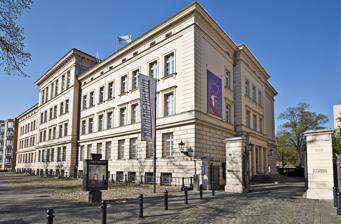
Building: Bröhan Museum
Country: Germany
Year built: 1981
Museum of art and design in Berlin Bröhan Museum, 2015 Bröhan Museum class=notpageimage| Bröhan Museum, Berlin The Bröhan Museum is a Berlin state museum for Art Nouveau , Art Deco , and Functionalism , located in Berlin's Charlottenburg district. The museum is named after its founder, entrepreneur and art collector Karl. H. Bröhan (1921–2000), who donated his collection to the state of Berlin on the occasion of his 60th birthday. In 1983, the Bröhan Museum opened in its current space, which belongs to the Charlottenburg Palace ensemble and was originally built for the guard regiment. Since 1994, it has been a state museum. The museum houses a unique collection of Art Nouveau, Art Deco, and Functionalism as well as works from the Berlin Secession . These areas of focus are complemented by temporary exhibitions of fine art, applied art, and design from 1950 to the present day. History The museum's namesake, Karl H. Bröhan, was a qualified salesman and owner of a dental wholesale business. Bröhan began to collect 18th-century porcelain from the Royal Porcelain Manufactory in the early 1960s. Today, these pieces form the basis of the porcelain collection of the Belvedere in the Charlottenburg Palace Park. In the mid-1960s Bröhan's interest as a collector shifted towards Art Nouveau works which had by that point largely been forgotten about: "I realised that in the era around 1900 lay a hardly-known treasure only waiting to be discovered". 52°31′05″N 13°17′38″E / 52.51806°N 13.29389°E / 52.51806; 13.29389 From this a steadily growing collection of applied and visual art of Art Nouveau developed, which later included works of Art Deco and Functionalism as well as paintings from the Berlin Secession. In 1973, Bröhan opened a private museum in his Villa in Berlin's Dahlem district, acquired especially for his collection, thereby making the collection accessible to the public for the first time. On his 60th birthday, Bröhan donated his collection to the state of Berlin. On 14 October 1983, the museum moved to its current location at Schloßstraße 1a, a former barracks building that belonged to the ensemble of the Charlottenburg Palace. In 1994 the Bröhan-Museum became a Berlin state museum. Just like before at its private space, the museum in Charlottenburg was led by Bröhan, who expanded the collection until his death in 2000. For the next 3 years his wife, art historian Margrit Bröhan, directed the museum, followed by art historian Ingeborg Becker. Since 2013, the director of the Bröhan Museum has been art historian Tobias Hoffmann, who previously led the Museum of Concrete Art in Ingolstadt. The change of management has brought about the modernisation of the museum's programme. Exhibitions like "Do It Yourself Design" (2016), "Kiss. From Rodin to Bob Dylan ” (2017) or "Nordic Design, "The Response to the Bauhaus ” (2019) have linked the historic collection to art and design to the present day. Exhibitions The display of the Bröhan Museum's collection constantly changes. Moving away from the concept of a permanent exhibition, objects are regularly swapped and presented in new contexts. In doing so the museum gradually presents its extensive collection to the public. Furthermore, the museum hosts five to seven major temporary exhibitions as well as smaller shows each year. The diversity of visual and applied arts and design from the 20th century up until the present is shown through various subjects. The objects presented in the temporary exhibitions include not only works from the museum's own collection but national and international loans as well. For the smaller shows the "Blackbox" format was created in 2016. Under this title exhibitions on poster design, graphics and photography are hosted at regular intervals. Three floors in the building are at the museum's disposal for exhibition presentations. The floors as well as the individual rooms are regularly redesigned to accommodate new exhibitions. Collection Mostly comprising works from the period between the late 19th century and the beginning of the Second World War , the collection can be divided into the following areas: Art Nouveau, Art Deco, Functionalism, and the Berlin Secession. It includes furniture , porcelain , glassware , ceramics , metalware , light art , and textiles as well as graphic design , painting , and sculpture . Art Nouveau The internationally significant Art Nouveau collection is the heart of the Bröhan Museum. Various national branches of the style are present in the collection, including the English Arts and Crafts movement , the French Art Nouveau , the German and Scandinavian Jugendstil as well as the Vienna Secession . Artists represented in the collection include Hector Guimard , Henry van de Velde , and Peter Behrens . The porcelain collection of the museum is particularly rich: it encompasses works from important manufacturers  in Germany, France and Scandinavia such as the Royal Porcelain Factories of Berlin, Meißen , Nymphenburg and Copenhagen as well as the Manufacture nationale de Sèvres and the Rörstrand und Bing & Grøndahl porcelain factories. Art Nouveau glass work is represented through the works of Émile Gallé , Daum Frères et Cie and Johann Loetz Witwe . Art Deco Art Deco is represented in the collection of the Bröhan Museum by French furniture ensembles by Jacques-Émile Ruhlmann , the house of Dominique and Süe et Mare , amongst others. Metalwork is shown through wrought iron pieces by Edgar Brandt and silver by Jean Puiforcat and the Tétard Frères. Manifestations of the style in Germany can be seen in ceramics from the Haël-Werkstätte and metalwork from the Reimann-School . Functionalism At the Bröhan Museum, objects with a functionalist design bridge the gap between Art Nouveau and modern industrial design .  Leading designers coming from the circles of the Deutscher Werkbund – including Peter Behrens, Richard Riemerschmid , Bruno Paul and Wilhelm Wagenfeld – and working in cooperation with companies such as Café  HAG and AEG (Allgemeine Elektricitäts-Gesellschaft) are represented in the collection through furniture, graphic works, ceramics, glass, and metalwork. The most radical realisation of functionalist design in the Weimar Republic is considered to be the " New Frankfurt " – a housing programme in Frankfurt am Main led by architect Ernst May . Important representatives of the above in the collection of the Bröhan Museum are, for example, Margarete Schütte-Lihotzky with the Frankfurt kitchen or Richard Schadewell with the Frankfurt telephone model for the company H. Fuld & Co. Berlin Secession Another focal point of the Bröhan Museum collection is constituted by the artists of the Berlin Secession . There are especially many works by the painters: Hans Baluschek , Karl Hagemeister , Walter Leistikow and Willy Jaeckel . Further Secessionist artists in the collection include Dora Hitz , Käthe Kollwitz, Franz Skarbina and Martin Brandenburg . Thus, the collection retraces the artistic development from Impressionism and Symbolism to Expressionism , the latter being represented by Wilhelm Kohlhoff and Bruno Krauskopf, among others. Events and Educational Programme The Bröhan Museum offers an extensive programme tailored to its respective special exhibitions. Presentations, panel discussions, dance performances and concerts are often held in line with the themes of the exhibitions. A special highlight of the programme is the annual summer festival, which is organised in cooperation with the Berggruen Museum and the Rathgen Research Laboratory of the Berlin State Museums . Comprising a varied programme for children, young people, and adults, education and outreach are an integral part of the Bröhan Museum. Children and their families can discover art and design in the framework of workshops, school holiday programmes, children's birthday parties and the "Family Sundays", a regularly held event of the museum. Furthermore, selected special exhibitions are accompanied by open design workshops. New programmes taking place outside the museum are also developed in order to enable a diverse audience to actively participate in museum-specific subjects. One example of this is the Mobile Future Lab which travelled through various districts of Berlin during 2019 within the framework of the exhibition "Reaching Out for the Future. Fantasies of the Future around 1900". Passers-by were encouraged to participate and their creations were then exhibited in the museum. Provenance Research Fulfilling its obligations in accordance with the Washington Declaration , the Bröhan Museum is committed to provenance research with the aim of reconstructing the history of its collection objects and identifying former owners wherever and whenever possible. The museum takes special care and attention to determine whether any of these former owners lost possession of their art due to the persecution by the Nazi or GDR regimes. Publications „Zu wenig Parfüm, zu viel Pfütze.“ Hans Baluschek zum 150. Geburtstag. Ausstellungskatalog. Bröhan-Museum Berlin. Hrsg. von Tobias Hoffmann, Anna Grosskopf und Fabian Reifferscheidt. Wienand Verlag, Köln 2020, ISBN 978-3-86832-565-2 . Nodic Design. Die Antwort aufs Bauhaus. Ausstellungskatalog. Bröhan-Museum Berlin. Hrsg. von Tobias Hoffmann, Arnoldsche Verlagsanstalt, Stuttgart 2019, ISBN 978-3-89790-582-5 . Skandal! Mythos! Moderne! Vereinigung der XI in Berlin. Ausstellungskatalog. Bröhan-Museum Berlin. Hrsg. von Tobias Hoffmann, Anna Grosskopf und Sabine Meister. Wienand Verlag, Köln 2019, ISBN 978-3-86832-523-2 . Von Arts and Crafts zum Bauhaus. Kunst und Design – eine neue Einheit! Ausstellungskatalog. Bröhan-Museum Berlin. Hrsg. von Tobias Hoffmann. Wienand Verlag, Köln 2019, ISBN 978-3-86832-455-6 . George Grosz in Berlin. Ausstellungskatalog. Bröhan-Museum Berlin. Hrsg. von Tobias Hoffmann. Kerber Art Verlag, Bielefeld 2018, ISBN 978-3-7356-0520-7 . Dieter Hacker politisch fotografieren (1974–1981). Ausstellungskatalog. Bröhan-Museum Berlin. Hrsg. von Tobias Hoffmann. Wienand Verlag, Köln 2018, ISBN 978-3-86832-495-2 . Das französische Grafikerkollektiv Grapus. Ausstellungskatalog. Bröhan-Museum Berlin. Hrsg. von Tobias Hoffmann und Anna Grosskopf. Berlin 2018, ISBN 978-3-941588-13-4 . Berliner Realismus. Von Käthe Kollwitz bis Otto Dix. Sozialkritik – Satire – Revolution. Ausstellungskatalog. Bröhan-Museum Berlin. Hrsg. von Tobias Hoffmann. Wienand Verlag, Köln 2018, ISBN 978-3-86832-440-2 . Landschaft zwischen Impressionismus und Expressionismus. Meisterwerke von Hagemeister und Leistikow. Ausstellungskatalog. Bröhan-Museum Berlin. Hrsg. von Tobias Hoffmann. Deutscher Kunstverlag, Berlin 2017, ISBN 978-3-422-07452-1 . Colori Di Murano (Sammlung Holz, Berlin). Ausstellungskatalog. Bröhan-Museum Berlin. Berlin 2016, ISBN 978-3-00-053386-0 . Kuss. Von Rodin bis Bob Dylan. Ausstellungskatalog. Bröhan-Museum Berlin. Hrsg. von Tobias Hoffmann und Anna Grosskopf. Wienand Verlag, Köln 2016, ISBN 978-3-86832-375-7 . Deutschland gegen Frankreich. Der Kampf um den Stil 1900–1930. Ausstellungskatalog. Bröhan-Museum Berlin. Hrsg. von Tobias Hoffmann. Wienand Verlag, Köln 2016, ISBN 978-3-86832-342-9 . All that Jazz – Plakatkunst von Nikolaus Troxler. Ausstellungskatalog. Bröhan-Museum Berlin. Hrsg. von Tobias Hoffmann. Berlin 2016, ISBN 978-3-941588-11-0 . Zeitenwende. Von der Berliner Secession zur Novembergruppe. Ausstellungskatalog. Brö han-Museum Berlin. Hrsg. von Tobias Hoffmann. Hirmer Verlag, Köln 2015, ISBN 978-3-77742-499-6 . Schrill, Bizarr, Brachial. Das Neue Deutsche Design der 80er Jahre. Ausstellungskatalog. Bröhan-Museum Berlin. Hrsg. von Tobias Hoffmann und Marcus Zehentbauer. Wienand Verlag, Köln 2014, ISBN 978-3-86832-244-6 . Kunst und Keksdose. 125 Jahre Bahlsen. Ausstellungskatalog. Bröhan-Museum Berlin. Hrsg. von Tobias Hoffmann. Wienand Verlag, Köln 2014, ISBN 978-3-86832-228-6 . 1914 – Das Ende der Belle Époque. Ausstellungskatalog. Bröhan-Museum Berlin. Hrsg. von Tobias Hoffmann. Wienand Verlag, Köln 2014, ISBN 978-3-86832-227-9 . Geschmackssachen. Internationale Esskulturen in Berlin. Ausstellungskatalog. Bröhan-Museum Berlin. Hrsg. von Claudia Zachow und Barbara Schmidt. Gemeinschaftsprojekt der Universität der Künste Berlin und der Weißensee Kunsthochschule Berlin. Berlin 2013, ISBN 978-3-89462-244-2 . Lust auf Dekor. KPM-Porzellane zwischen Jugendstil und Art Deco. Ausstellungskatalog. Bröhan-Museum Berlin. Hrsg. von Tobias Hoffmann und Claudia Kanowski. Wienand Verlag, Köln 2013, ISBN 978-3-86832-182-1 . Avantgarde für den Alltag. Jüdische Keramikerinnen in Deutschland 1919–1933. Ausstellungskatalog. Bröhan-Museum Berlin. Hrsg. von Ingeborg Becker und Claudia Kanowski. Berlin 2013, ISBN 978-3-941588-10-3 . Das Tier im Blick. Der Bildhauer Anton Puchegger (1878–1917). Ausstellungskatalog. Bröhan-Museum Berlin. Hrsg. von Ingeborg Becker. Berlin 2012, ISBN 978-3-941588-09-7 . 25 Kunststücke aus Jugendstil und Art Deco. 2009/2010 – Zwei Jahre Neuerwerbungen, Schenkungen und ausgewählte Kunstwerke aus der Sammlung des Bröhan-Museum Berlin. Hrsg. von Ingeborg Becker. Berlin 2011, ISBN 978-3-941588-08-0 . Lauter Einzelheiten. Texte von Vorträgen und früheren Zeitungs- bzw. Magazinveröffentlichungen. Hrsg. von Margrit Bröhan. Bröhan-Museum Berlin, Berlin 2010, ISBN 978-3-941588-07-3 . Fragile. Glaskunst 1889–1939. Texte zur Ausstellung. Bröhan-Museum Berlin. Hrsg. von Ingeborg Becker und Claudia Kanowski. Berlin 2010, ISBN 978-3-941588-06-6 . Vom Taunus zum Wannsee. Der Maler Philipp Franck (1860–1944). Ausstellungskatalog. Museum Giersch Frankfurt a. M. und Bröhan-Museum Berlin. Hrsg. von Ingeborg Becker und Manfred Großkinsky. Berlin 2010, ISBN 978-3-941588-05-9 . Sport und Mode in Italien um 1930. Zeichnungen von Ottorino Mancioli. Ausstellungskatalog. Hrsg. vom Bröhan-Museum Berlin. Berlin 2010, ISBN 978-3-941588-04-2 . Glaskunst 1889–1939. Bestandskatalog des Bröhan-Museums Berlin. Bd. VII. Hrsg. von Margrit Bröhan und Claudia Kanowski. Berlin 2010 ISBN 978-3-941588-03-5 . Von Pfauen, Libellen und Fledermäusen. Geheimnisvolle Tierwelt im Jugendstil. Ausstellungskatalog. Hrsg. vom Bröhan-Museum Berlin. Berlin 2009 ISBN 978-3-941588-02-8 . Bröhan-Museum Berlin. Jugendstil – Art Déco – Funktionalismus. Museumsführer. Hrsg. von Ingeborg Becker. Prestel, München / Berlin / London / New York 2006, ISBN 3-7913-3573-1 . 30 Jahre Bröhan-Museum Berlin. Kunsthandwerk und Industriedesign. Bildergalerie. Hrsg. vom Bröhan-Museum Berlin. Passage-Verlag, Leipzig 2002, ISBN 3-9807894-2-X . Metallkunst der Moderne. Bestandskatalog des Bröhan-Museums Berlin. Bd. VI. Hrsg. vom Bröhan-Museum Berlin, Berlin 2001, ISBN 3-9801525-9-6 . 25 Jahre Bröhan-Museum Berlin. Kunsthandwerk und Industriedesign. Bildergalerie. Hrsg. vom Bröhan-Museum Berlin. Passage-Verlag, Leipzig 1998, ISBN 3-932900-09-X . Porzellan. Kunst und Design 1989–1939. Vom Jugendstil zum Funktionalismus. Teil II: La Maison Moderne – Wien. Bestandskatalog des Bröhan-Museums Berlin. Bd. V/2. Hrsg. vom Bröhan-Museum Berlin, Berlin 1996, ISBN 3-9801525-5-3 . Porzellan. Kunst und Design 1989–1939. Vom Jugendstil zum Funktionalismus. Teil I: L’Art Nouveau – Kgl. Kopenhagen. Bestandskatalog des Bröhan-Museums Berlin. Bd. V/1. Hrsg. vom Bröhan-Museum Berlin, Berlin 1993, ISBN 3-9801525-4-5 . Links Commons: Bröhan-Museum – a collection of images, video and audio files Wikimedia Commons has media related to Bröhan Museum . The website of the Bröhan Museum Publications by/about the Bröhan-Museum in the catalogue of the German National Library Works of the Bröhan Museum in the German Digital Library Works of the Bröhan Museum at the bpk-Bildagentur Works of the Bröhan Museum on bildindex.de Bröhan Museum on berlin.de Bröhan Museum on Museumsportal Berlin References